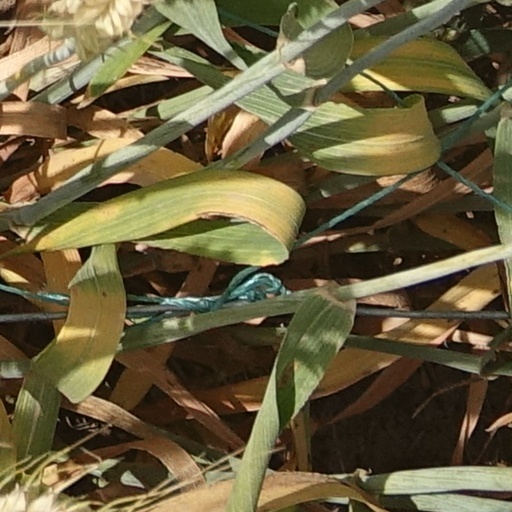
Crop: wheat